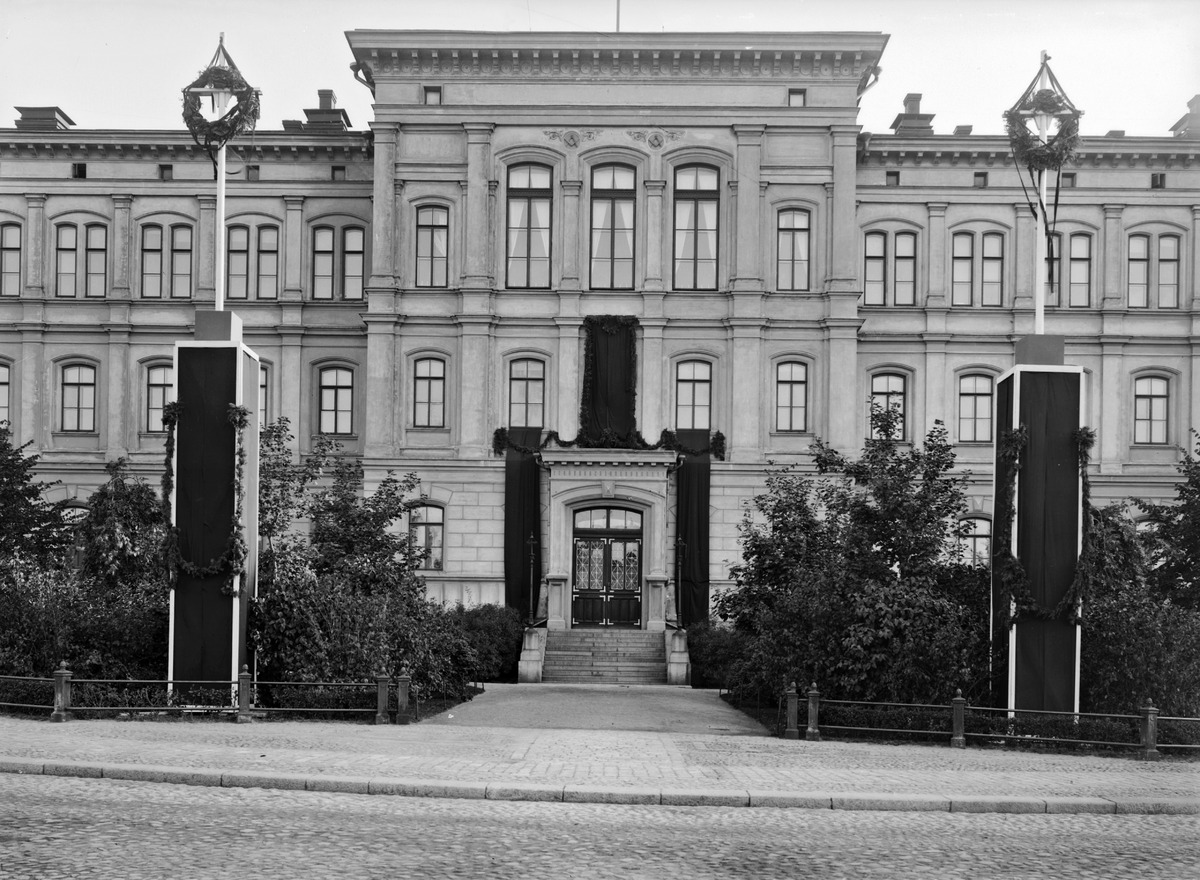
Teknillinen korkeakoulu, Abrahaminkatu 1-5, juhlakoristeltuna Suomalaisen viikon 27
sisällön kuvaus: Teknillinen korkeakoulu, Abrahaminkatu 1-5, juhlakoristeltuna Suomalaisen viikon 27.9.-4.10.1913 johdosta. Vuonna 1912 perustettu Kotimaisen työn liitto (vuodesta 1992 Suomalaisen työn liitto) järjesti jo seuraavan vuonna ensimmäisen Suomalaisen

viikon

kotimaisen teollisuuden edistämiseksi. mustavalkoinen
Kuvaaja: Sundström, Eric, valokuvaaja
Ajankohta: kuvausaika 1913
Paikka: Suomi, Uusimaa, Helsinki, Kamppi Helsinki, Abrahaminkatu 1-5
Aiheet: julkiset rakennukset, oppilaitokset, korkeakoulut